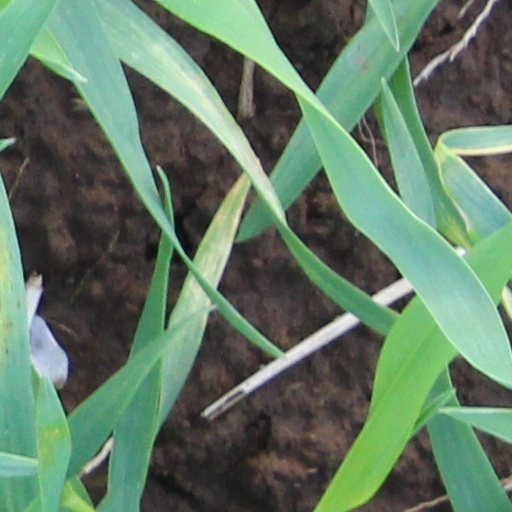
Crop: wheat